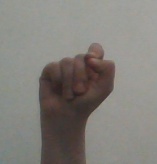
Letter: fa